Merkelis Giedraitis

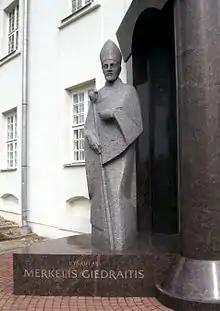
Monument to Giedraitis next to the Samogitian Diocese Museum

Giedraitis found the diocese neglected. Giedraitis conducted a canonical visitation with Jesuit Mikołaj Sędkowski in 1576. Tarquinius Peculus, the plenipotentiary of the papal nuncio Giovanni Andrea Caligari, conducted an apostolic visitation in 1579. The report provides a detailed picture of the neglect. Peculus described neglected churches, poorly educated priests who could not recite the Ten Commandments or barely read Latin, did not speak local language despite living in the diocese for over thirty years, shirked their pastoral duties and held masses only occasionally, openly kept lovers and raised illegitimate children, etc. Only one priest, Mikalojus Daukša, was evaluated as properly qualified and diligently going about his church duties. Of the seven members of the cathedral chapter, only three were ordained as priests. According to a list from 1589, the diocese had 58 Catholic churches, but only 27 of them were open. Others were empty or taken over by the Protestants.